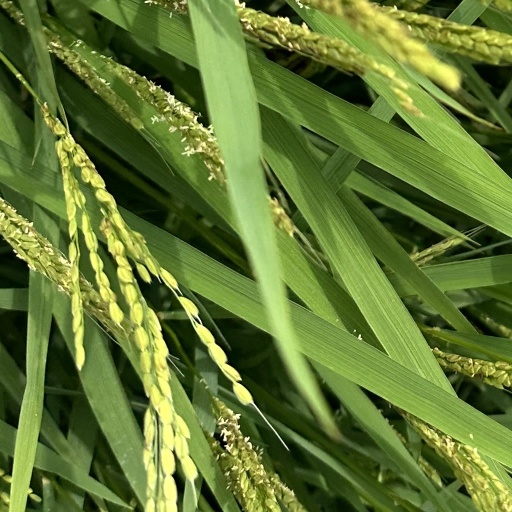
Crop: rice